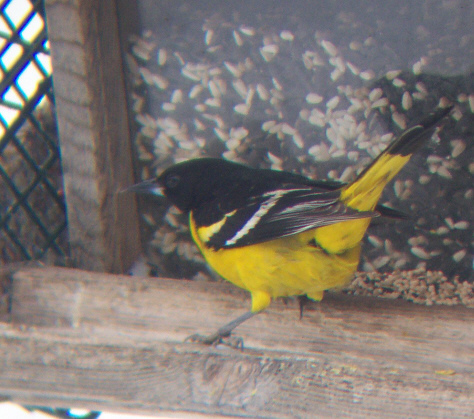
a bird with black and white wing bars and yellow all under.
this bird is yellow with black on its wings and has a long, pointy beak.
this bird has a black back with a yellow belly and rump.
this bird has a bright yellow underside and black head with black wings.
this plump yellow bird has a black head and black wings with a white stripe.
this bird is black with yellow and has a long, pointy beak.
this bird has a brilliant yellow breast, belly and undertail with black from the back to a hooded head, black wings with a white wing bar and a long pointy bill.
a small bird, with a eyllow belly, black head, back, and primaries, with a sharp bill.
this bird has a bright yellow breast and belly, with black covering the rest of its body.
this bird has a bright yellow underbelly and a dark black head and back.
Species: Scott Oriole